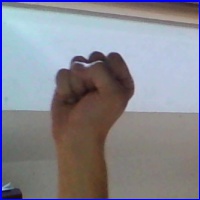
Letra: S